Chad Greenway

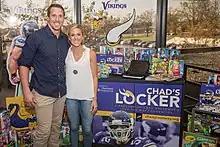
Chad Greenway and wife, Jenni Capista Greenway, at a "Chad's Locker" - one of the four programs they provide through their philanthropic organization Chad and Jenni Greenway's Lead the Way Foundation - installation at Hutchinson Health.

In 2008, the Greenways established a charitable foundation, Chad and Jenni Greenway's Lead The Way Foundation, the mission of which is "to enrich the lives of individuals and families in need" by providing "seriously ill and physically challenged children throughout the Twin Cities with daily support and life-changing experiences." As of 2022, the foundation has helped nearly 375,000 people in the Twin Cities. In the 2016 season, for his charitable work, Greenway was named the Vikings' Community Man of the Year for the fourth consecutive year. In the same year, he was also the Vikings' nominee for the Walter Payton NFL Man of the Year Award.